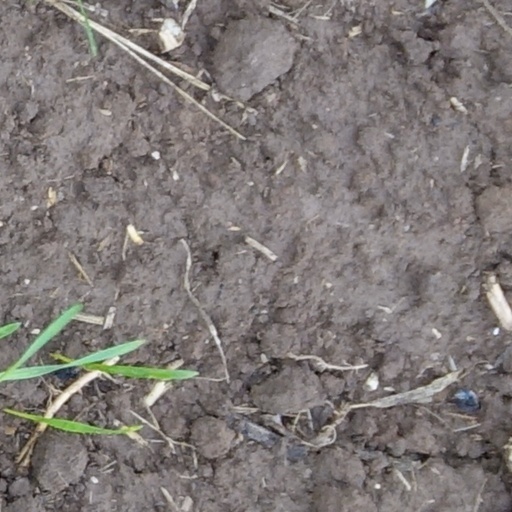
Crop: wheat